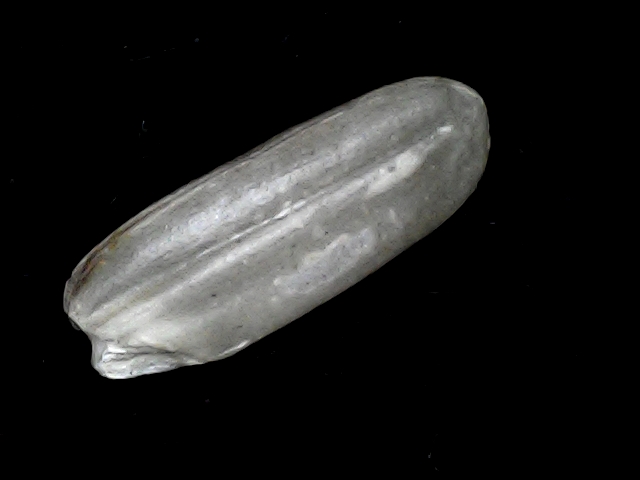
Rice variety: BD51